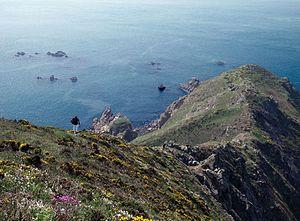
Nez de Jobourg
Le tourisme en Normandie représente un secteur important de l'économie de la région Normandie. L'industrie du tourisme dispose de nombreux atouts, qui en font la troisième région touristique en France métropolitaine en nombre de nuitées dans les hôtels sur l'année 2018.